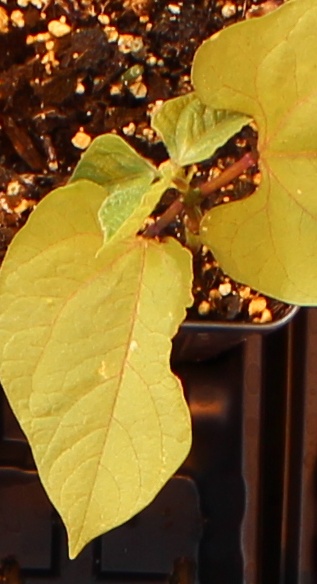
Label: Blackbean